Bagman (Better Call Saul)

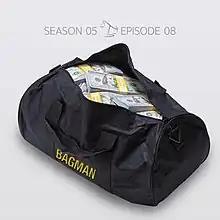
Promotional poster

"Bagman" is the eighth episode of the fifth season of the American crime drama television series "Better Call Saul", the spinoff series of "Breaking Bad". Written by Gordon Smith and directed by Vince Gilligan, the episode aired on April 6, 2020, on AMC in the United States. Outside of the United States, the episode premiered in several countries on Netflix.